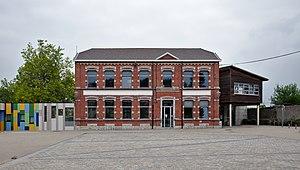
École primaire de Viesville (Pont-à-Celles)
L’enseignement primaire, ou l’école primaire, est dans plusieurs pays le premier degré de l’enseignement. Il permet notamment l'apprentissage de la lecture, de l'écriture et des bases de mathématiques. Les enfants entament leurs études primaires vers l’âge de 6 ans et les achèvent vers l’âge de 11 ans.
Le système éducatif belge, tel qu'il est actuellement conçu, comporte un enseignement scolaire, l'instruction étant obligatoire de 6 à 16 ans, et un enseignement supérieur.